Labhshankar Thakar

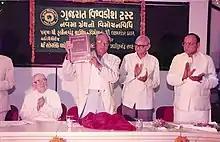
Thakar inaugurating the 9th volume of "Gujarati Vishwakosh"

Thakar was a modernist author of Gujarati literature. He, along with Madhu Rye, belongs to the Re School, a modernist tradition of Gujarati literature under the influence of existentialism challenging traditional literature styles.